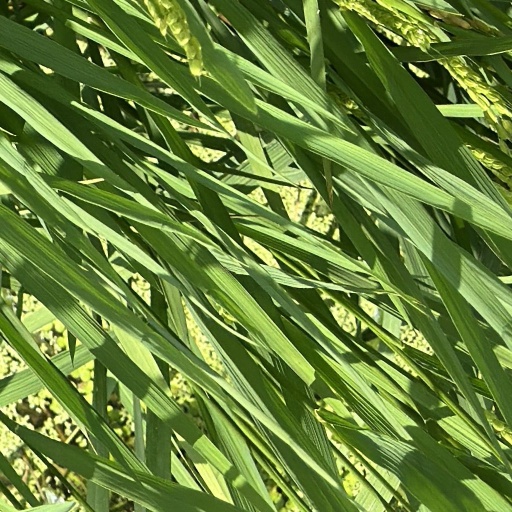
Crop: rice